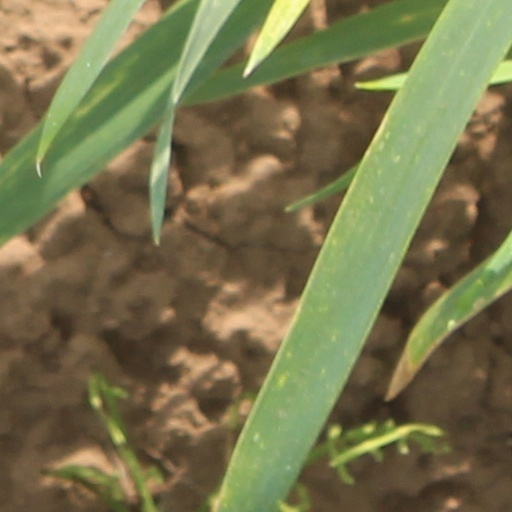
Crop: wheat